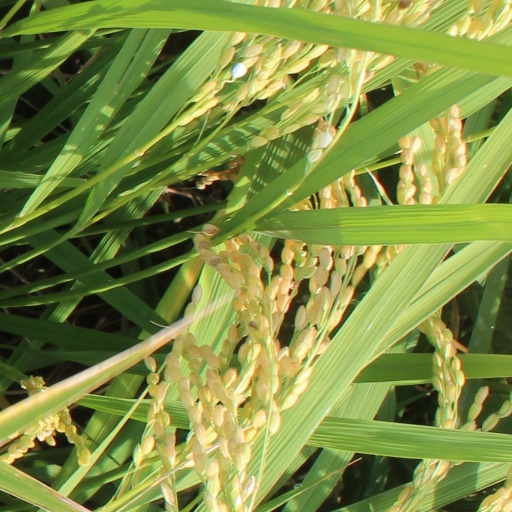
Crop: rice